Nostalgia

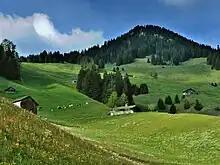
A rural landscape in Vaud, Switzerland. The term "nostalgia" originally referred to the homesickness felt by Swiss mercenaries.

The term was coined in 1688 by Johannes Hofer (1669–1752) in his dissertation in Basel. The word nostalgia was compound of the ancient Greek words nostos (return home) and algia (pain). Hofer introduced "nostalgia" or "mal du pays" "homesickness" for the condition also known as "mal du Suisse" "Swiss illness", because of its frequent occurrence in Swiss mercenaries who in the plains of Switzerland were pining for their landscapes. Symptoms were also thought to include fainting, high fever, and death.